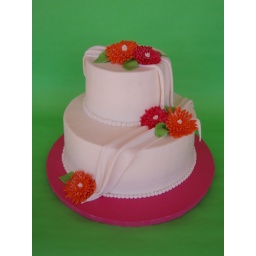
This elegant fondant draped cake was for a luncheon in honor of birthday girl Nichole Coleman!